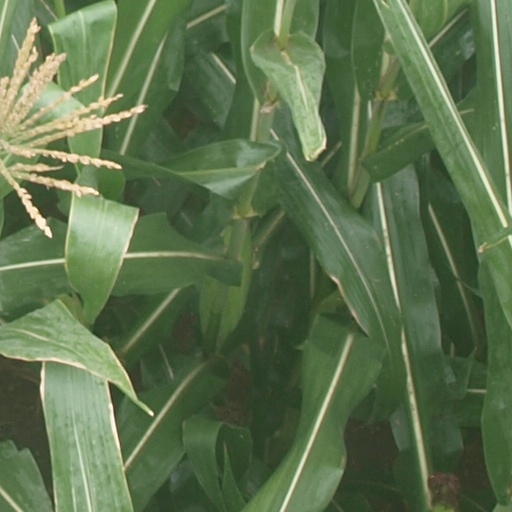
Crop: maize; corn